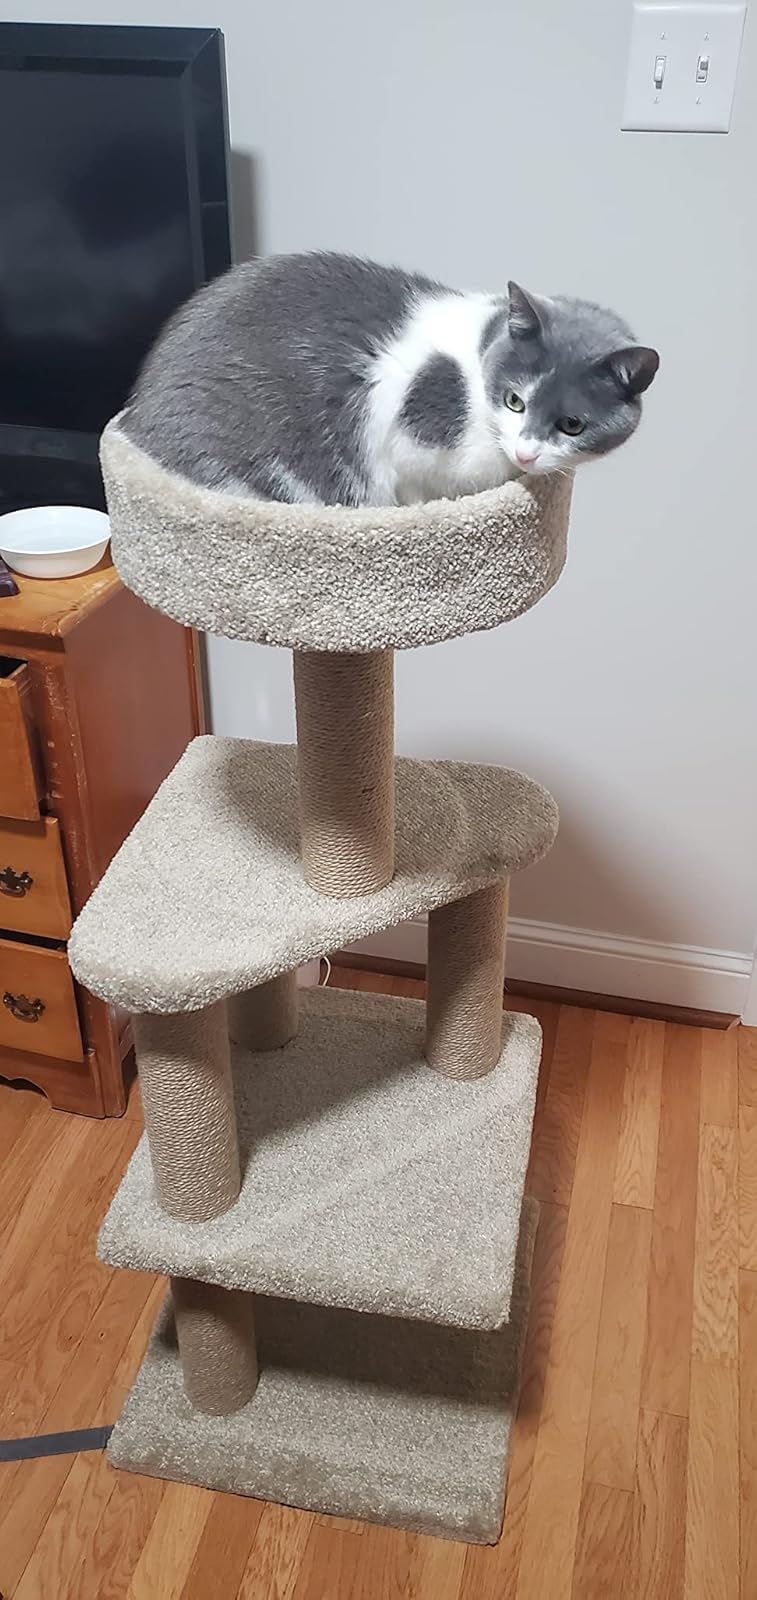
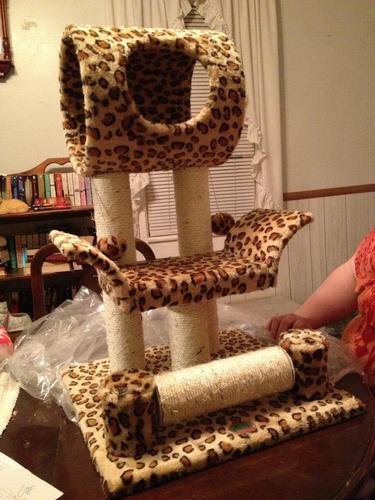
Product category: items_cat tree
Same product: no